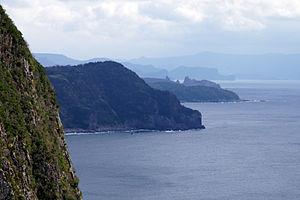
Sotome est un ancien bourg situé dans le district de Nishisonogi de la préfecture de Nagasaki au Japon.